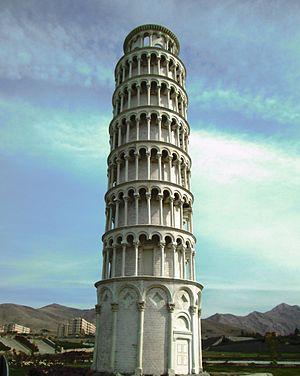
Malayer est une ville dans la province de Hamadan en Iran. Lors du recensement de 2006, sa population était 153,748 habitants répartis dans 40,750 familles.